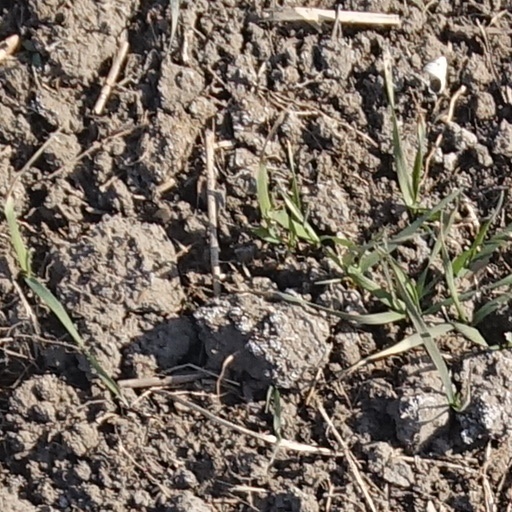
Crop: wheat